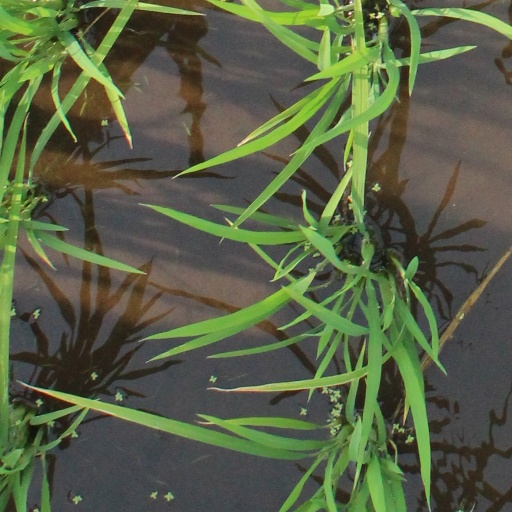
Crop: rice